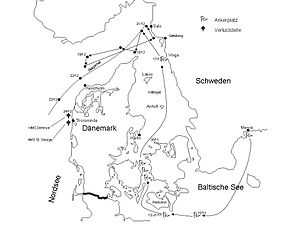
HMS St. George (1785) / Den sidste sejlads 1811
HMS St. George's sidste sejlads
HMS St. George var en 3-mastet fuldrigger med 3 kanondæk og 98 kanoner, som bestiltes 16. juli 1774 på flådeværftet i Portsmouth af den britiske Royal Navy og søsattes den 14. oktober 1785.